1942 Design Light Fleet Carrier

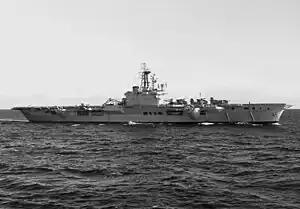
"Bonaventure" underway in 1961

Following wartime experience showing the effectiveness of naval aviation, the Royal Canadian Navy decided to acquire an aircraft carrier. The Canadian government decided to purchase the "Majestic"-class carrier "Powerful", and have her upgraded to modern standards. The "Colossus"-class was transferred on a two-year loan from 1946 to 1948, so the experience gained by providing ship's companies for two British escort carriers during the war could be maintained. The upgrading of "Powerful" took longer than expected, and as "Warrior" had to be returned by 1948, "Magnificent" was completed to the basic "Majestic" design and loaned to the Royal Canadian Navy in 1948 as . On her return to Britain, "Warrior" was used as a trials ship, then modernised before her sale to Argentina. The loan of "Magnificent" continued until the completion of "Powerful" in 1957, at which point "Magnificent" was returned to the British. She was to be sold to another nation, but after no buyers came forward, the carrier was scrapped.